History of the Latin script

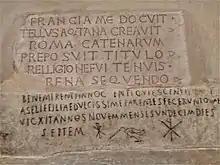
Two carvings in San Pietro in Vincoli, Rome. The lower dates to the 4th century AD, with letters in a Roman cursive style and no spaces between words.

An attempt by the emperor Claudius to introduce three additional letters was short-lived, but after the conquest of Greece in the 1st century BC the letters Y and Z were, respectively, adopted and readopted from the Greek alphabet and placed at the end. Now the new Latin alphabet contained 23 letters: